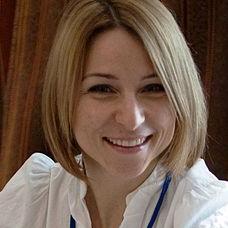
Age: 31